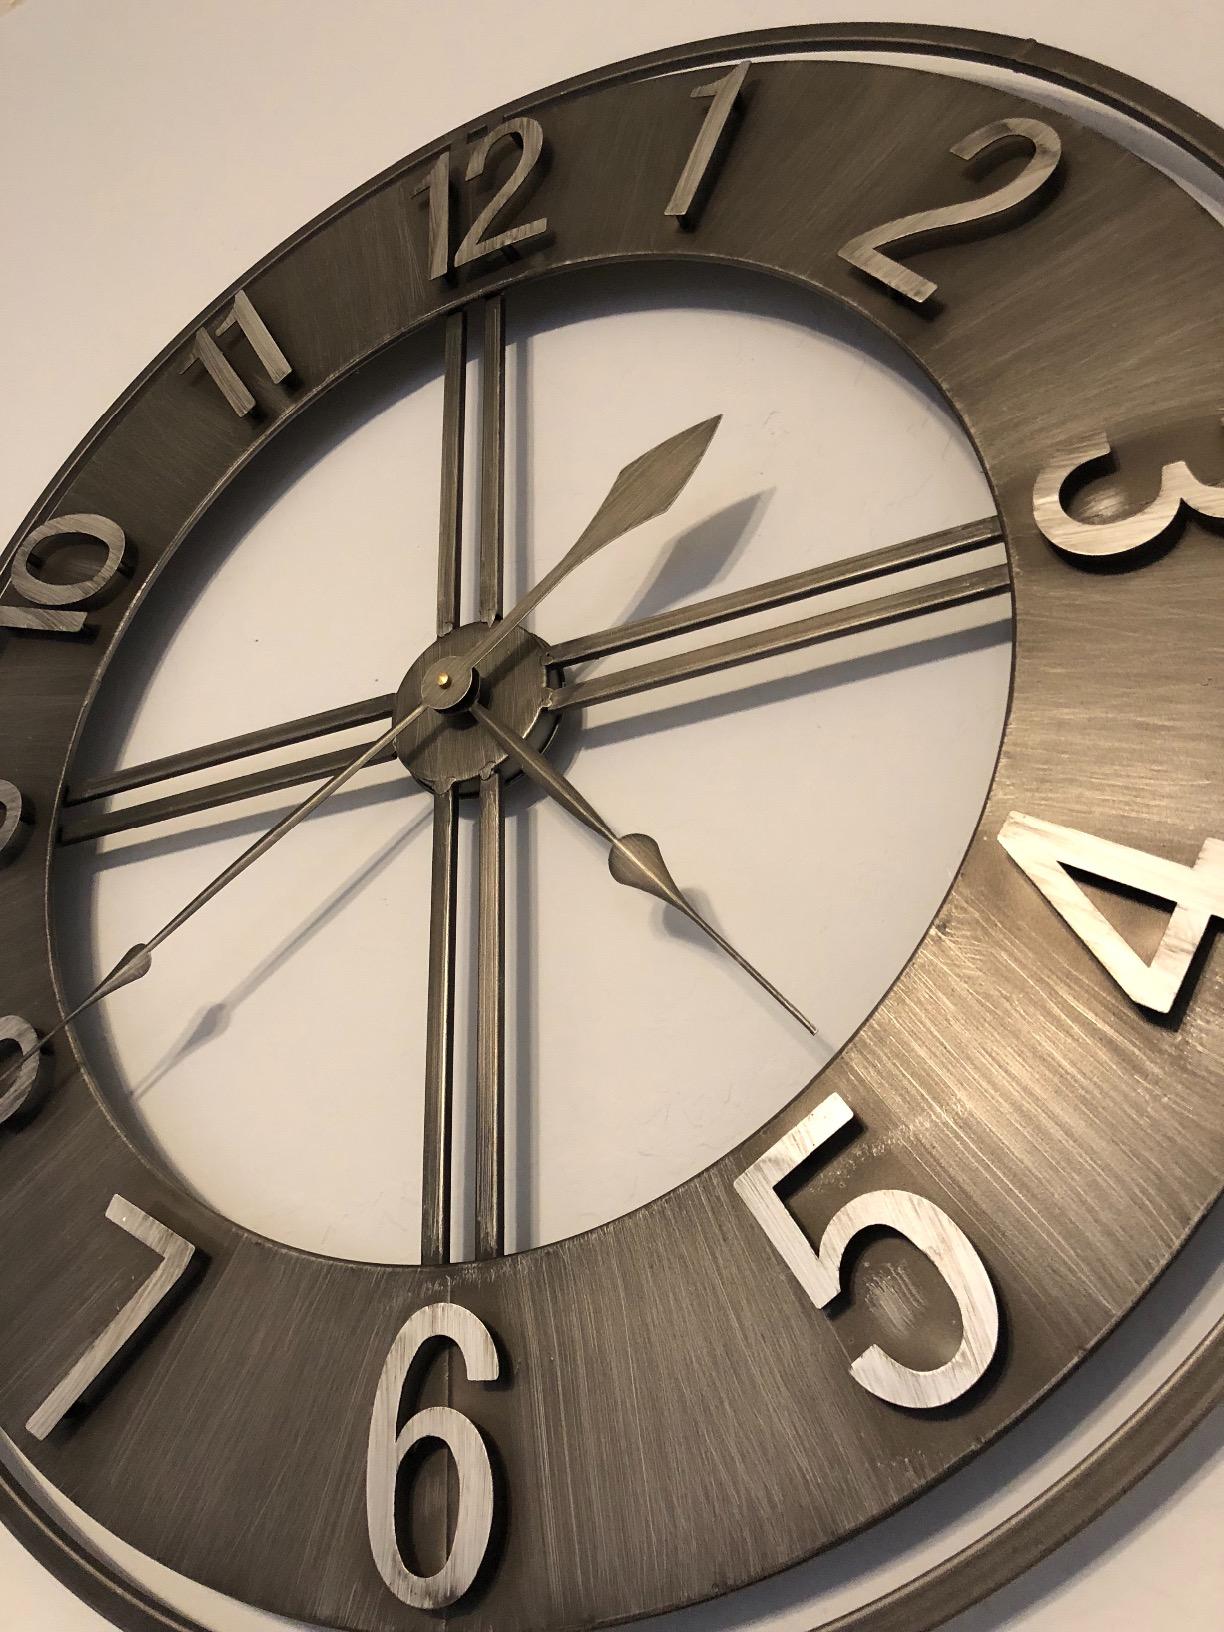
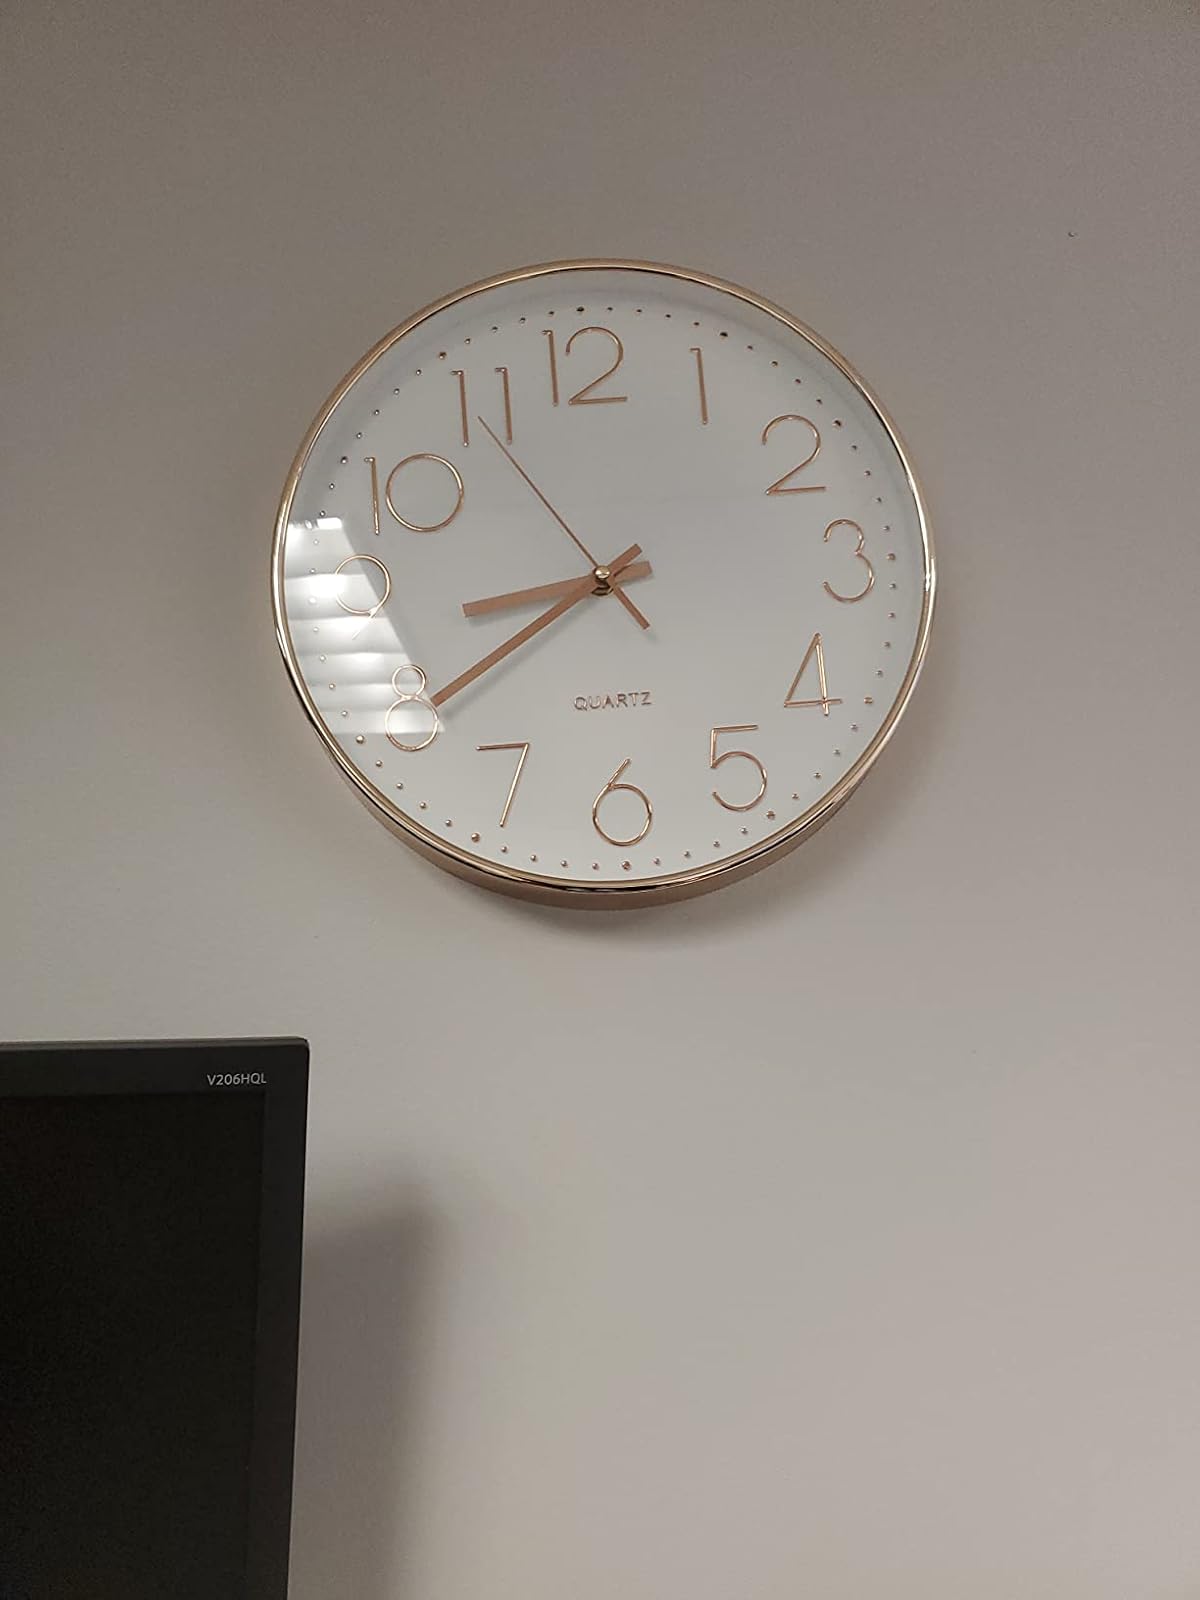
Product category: clock
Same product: no